Natalia Nordman

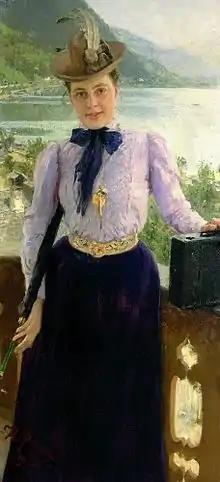
Portrait by Ilya Repin (1900)

Natalia Borisovna Nordman-Severova (14 December 1863 – 30 June 1914) was a Finnish–Russian author who was the partner of the artist Ilya Repin.